Stephen Dorrell

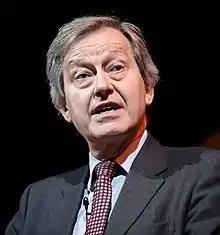
Dorrell in 2012

Stephen James Dorrell (born 25 March 1952) is a British Liberal Democrat politician. He served as the Conservative Member of Parliament (MP) for Loughborough between 1979 and 1997 and then for Charnwood from 1997 to 2015.